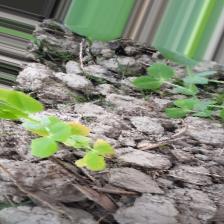
Label: Normal